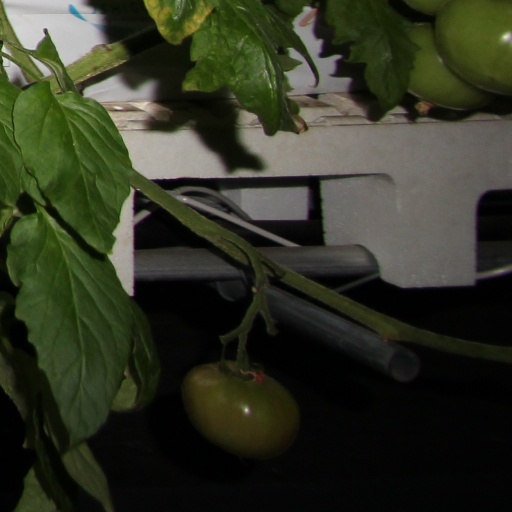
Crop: tomato